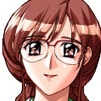
Portrait style: Anime Portrait